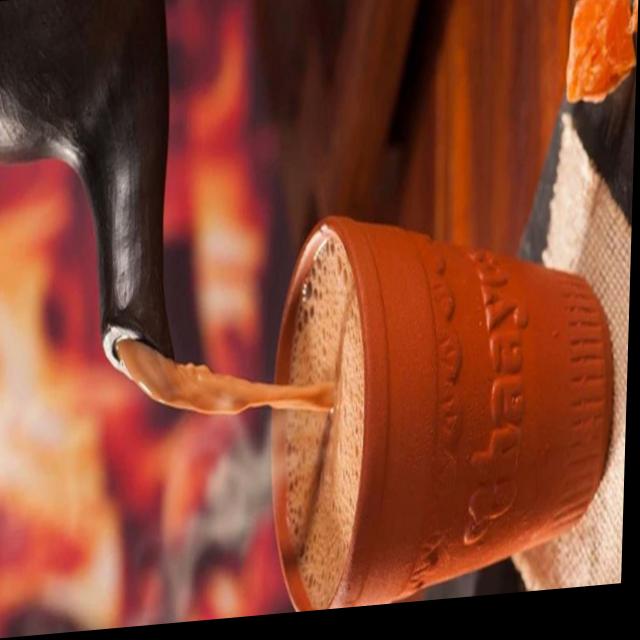
Dish: chai